Sailor cap

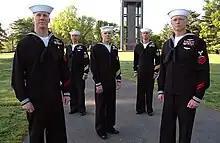
US sailors in "dixie cup" caps

American, Bolivian, Philippine, and Venezuelan sailors currently wear a white canvas hat with an upright brim, often referred to as a "Dixie cup" in reference to its similarity to the shape of a common disposable drinking cup, or a "gob hat" or cap. This hat was also worn by Polish Navy sailors before 1939—it was called the "amerykanka" ("American hat") or "nejwihetka" (derived from the English phrase "Navy hat").